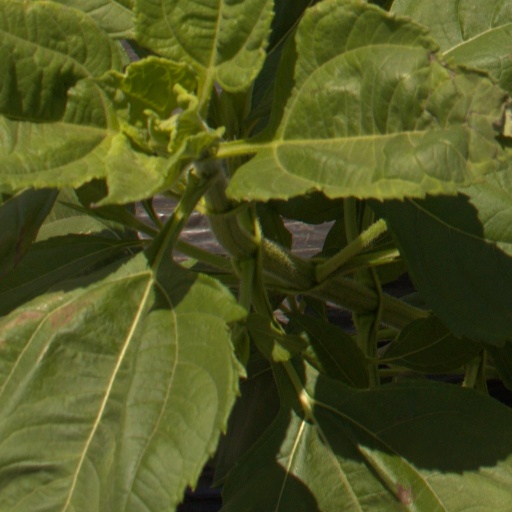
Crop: Jerusalem artichoke